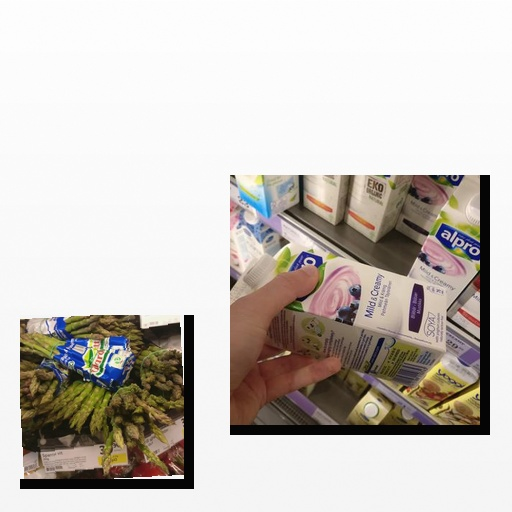
Food items: asparagus, soyghurt